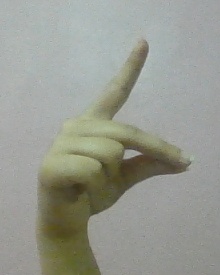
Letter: ta